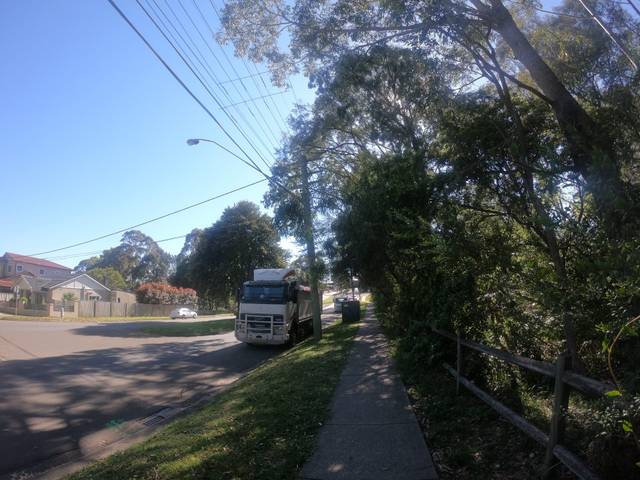
Region: Australia
Coordinates: -33.814, 151.112